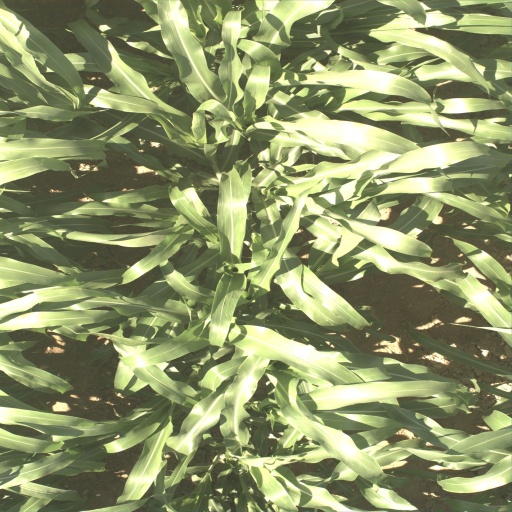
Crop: sorghum